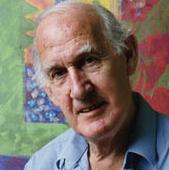
Age: 68